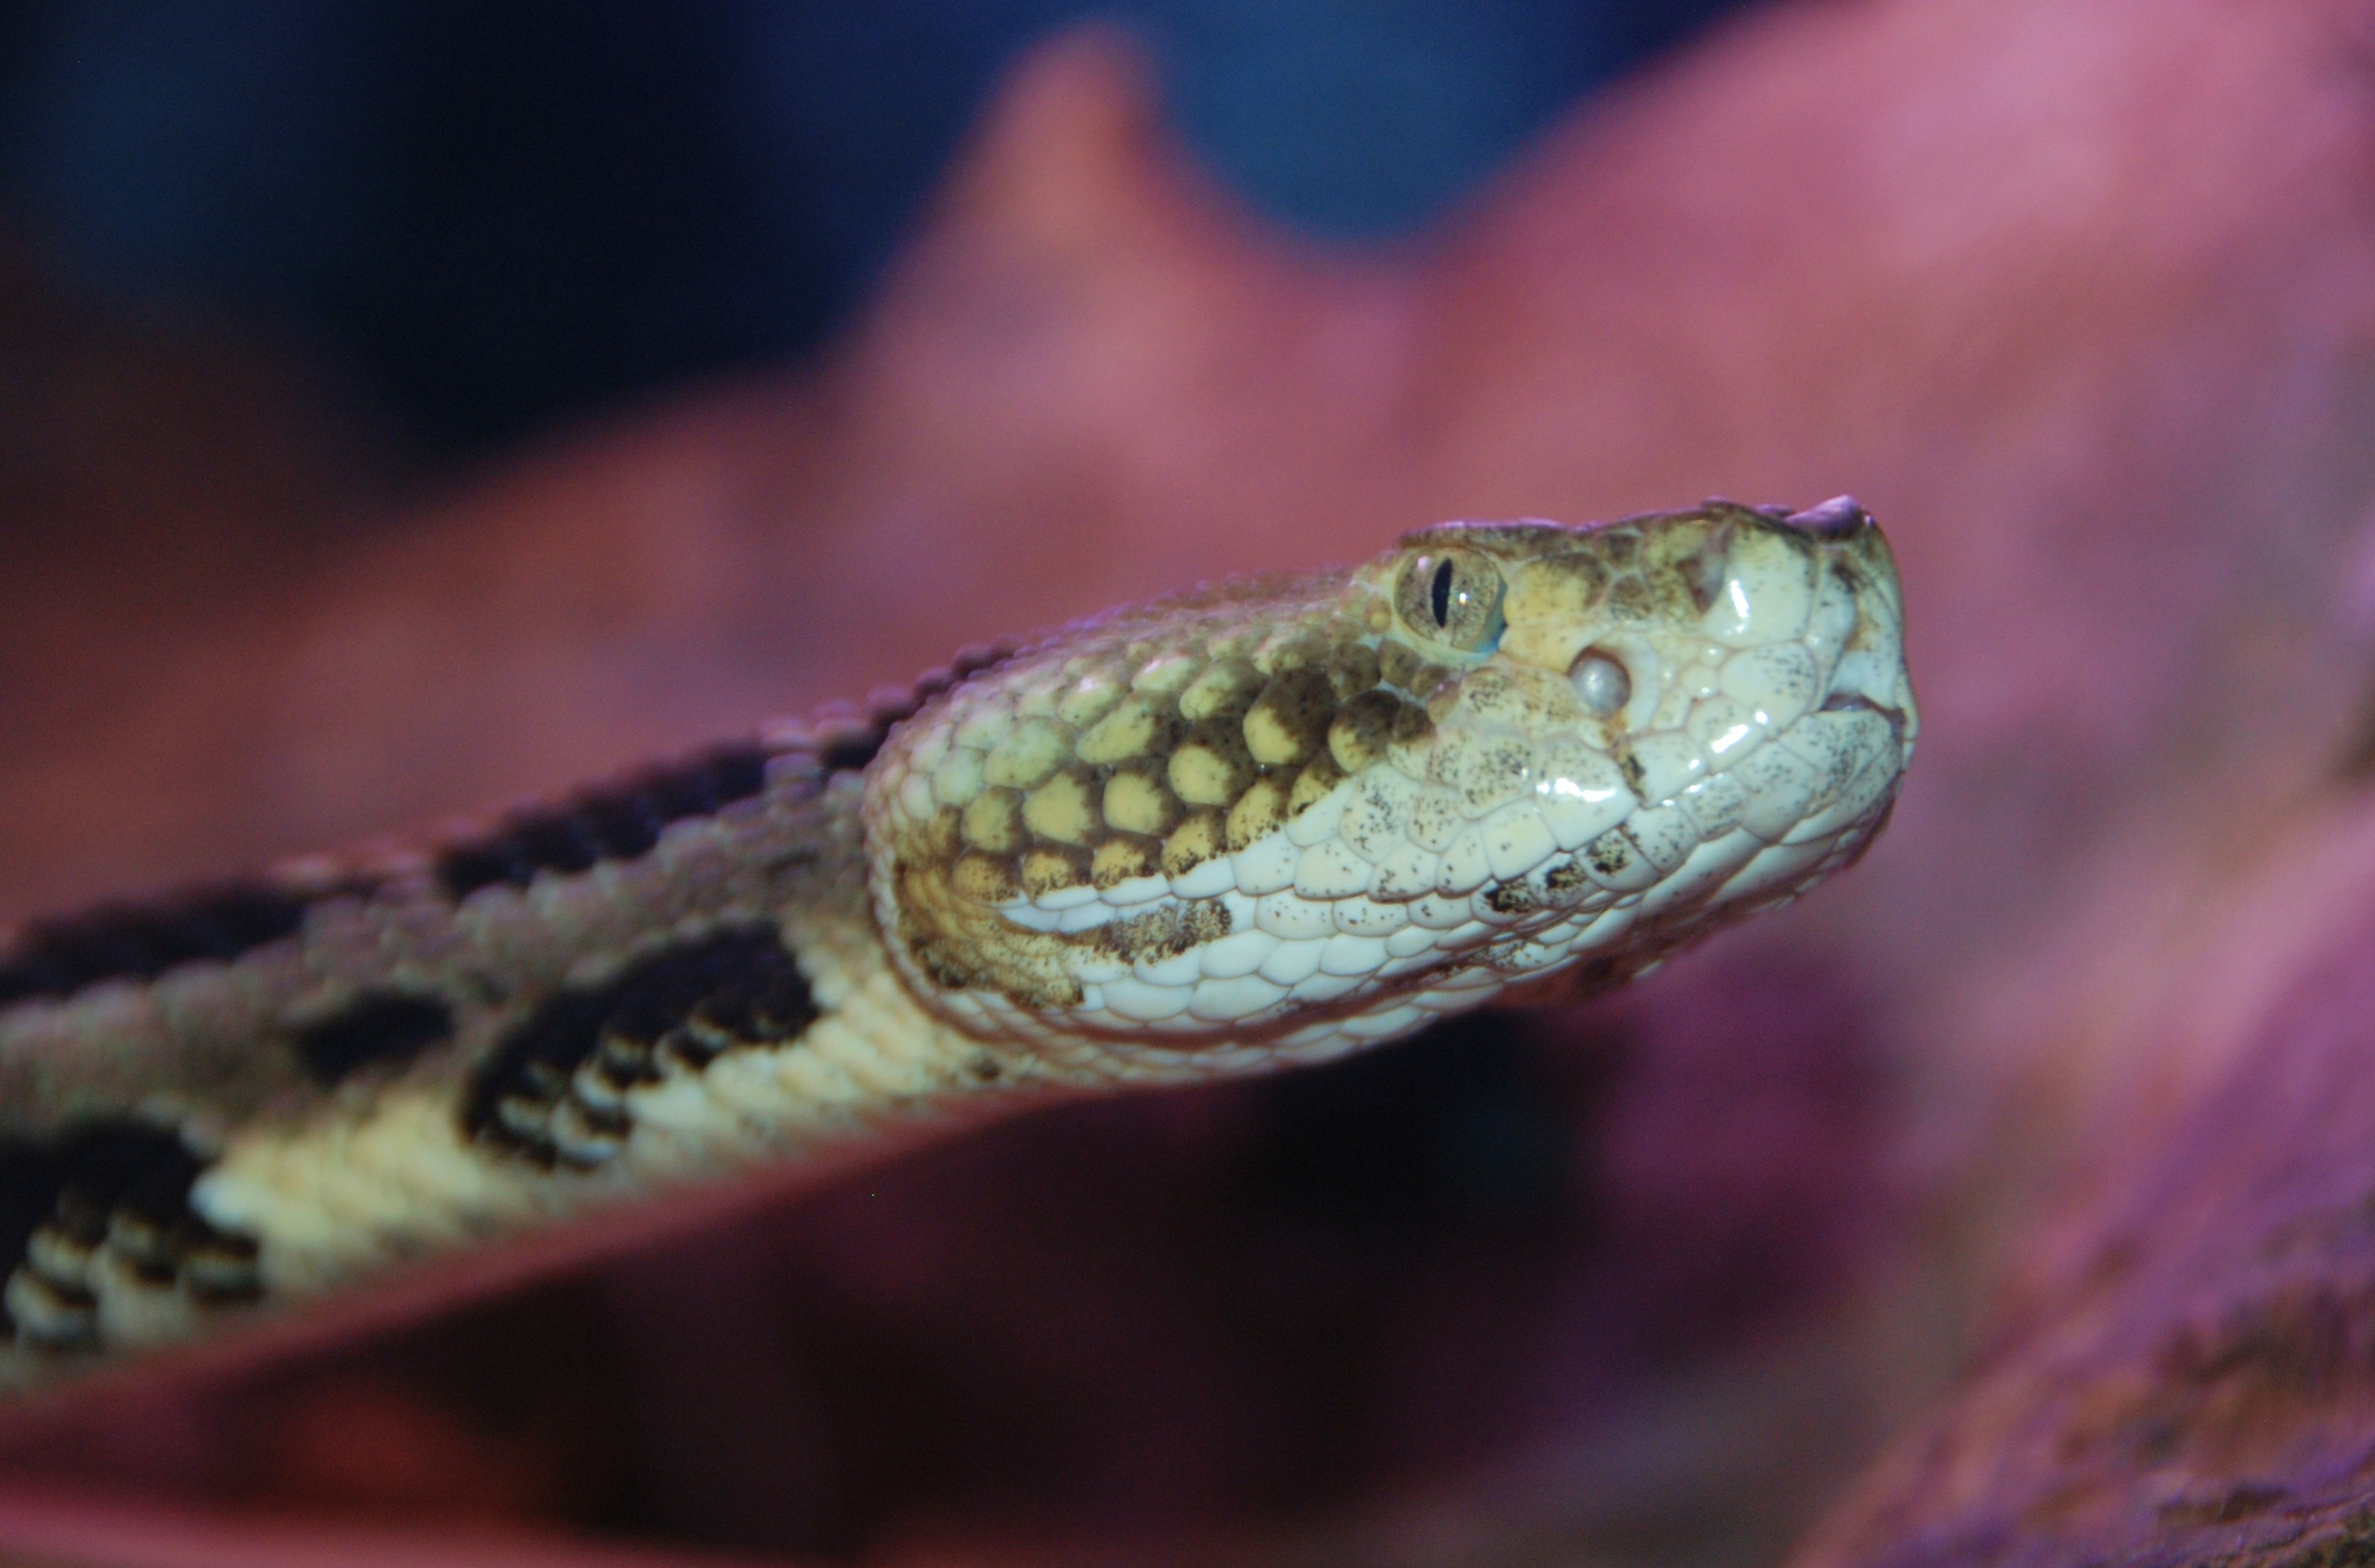
wildlife, biology, reptile, fauna, close up, snake, vertebrate, creepy, common, reptiles, snakes, serpent, macro photography, scaled reptile